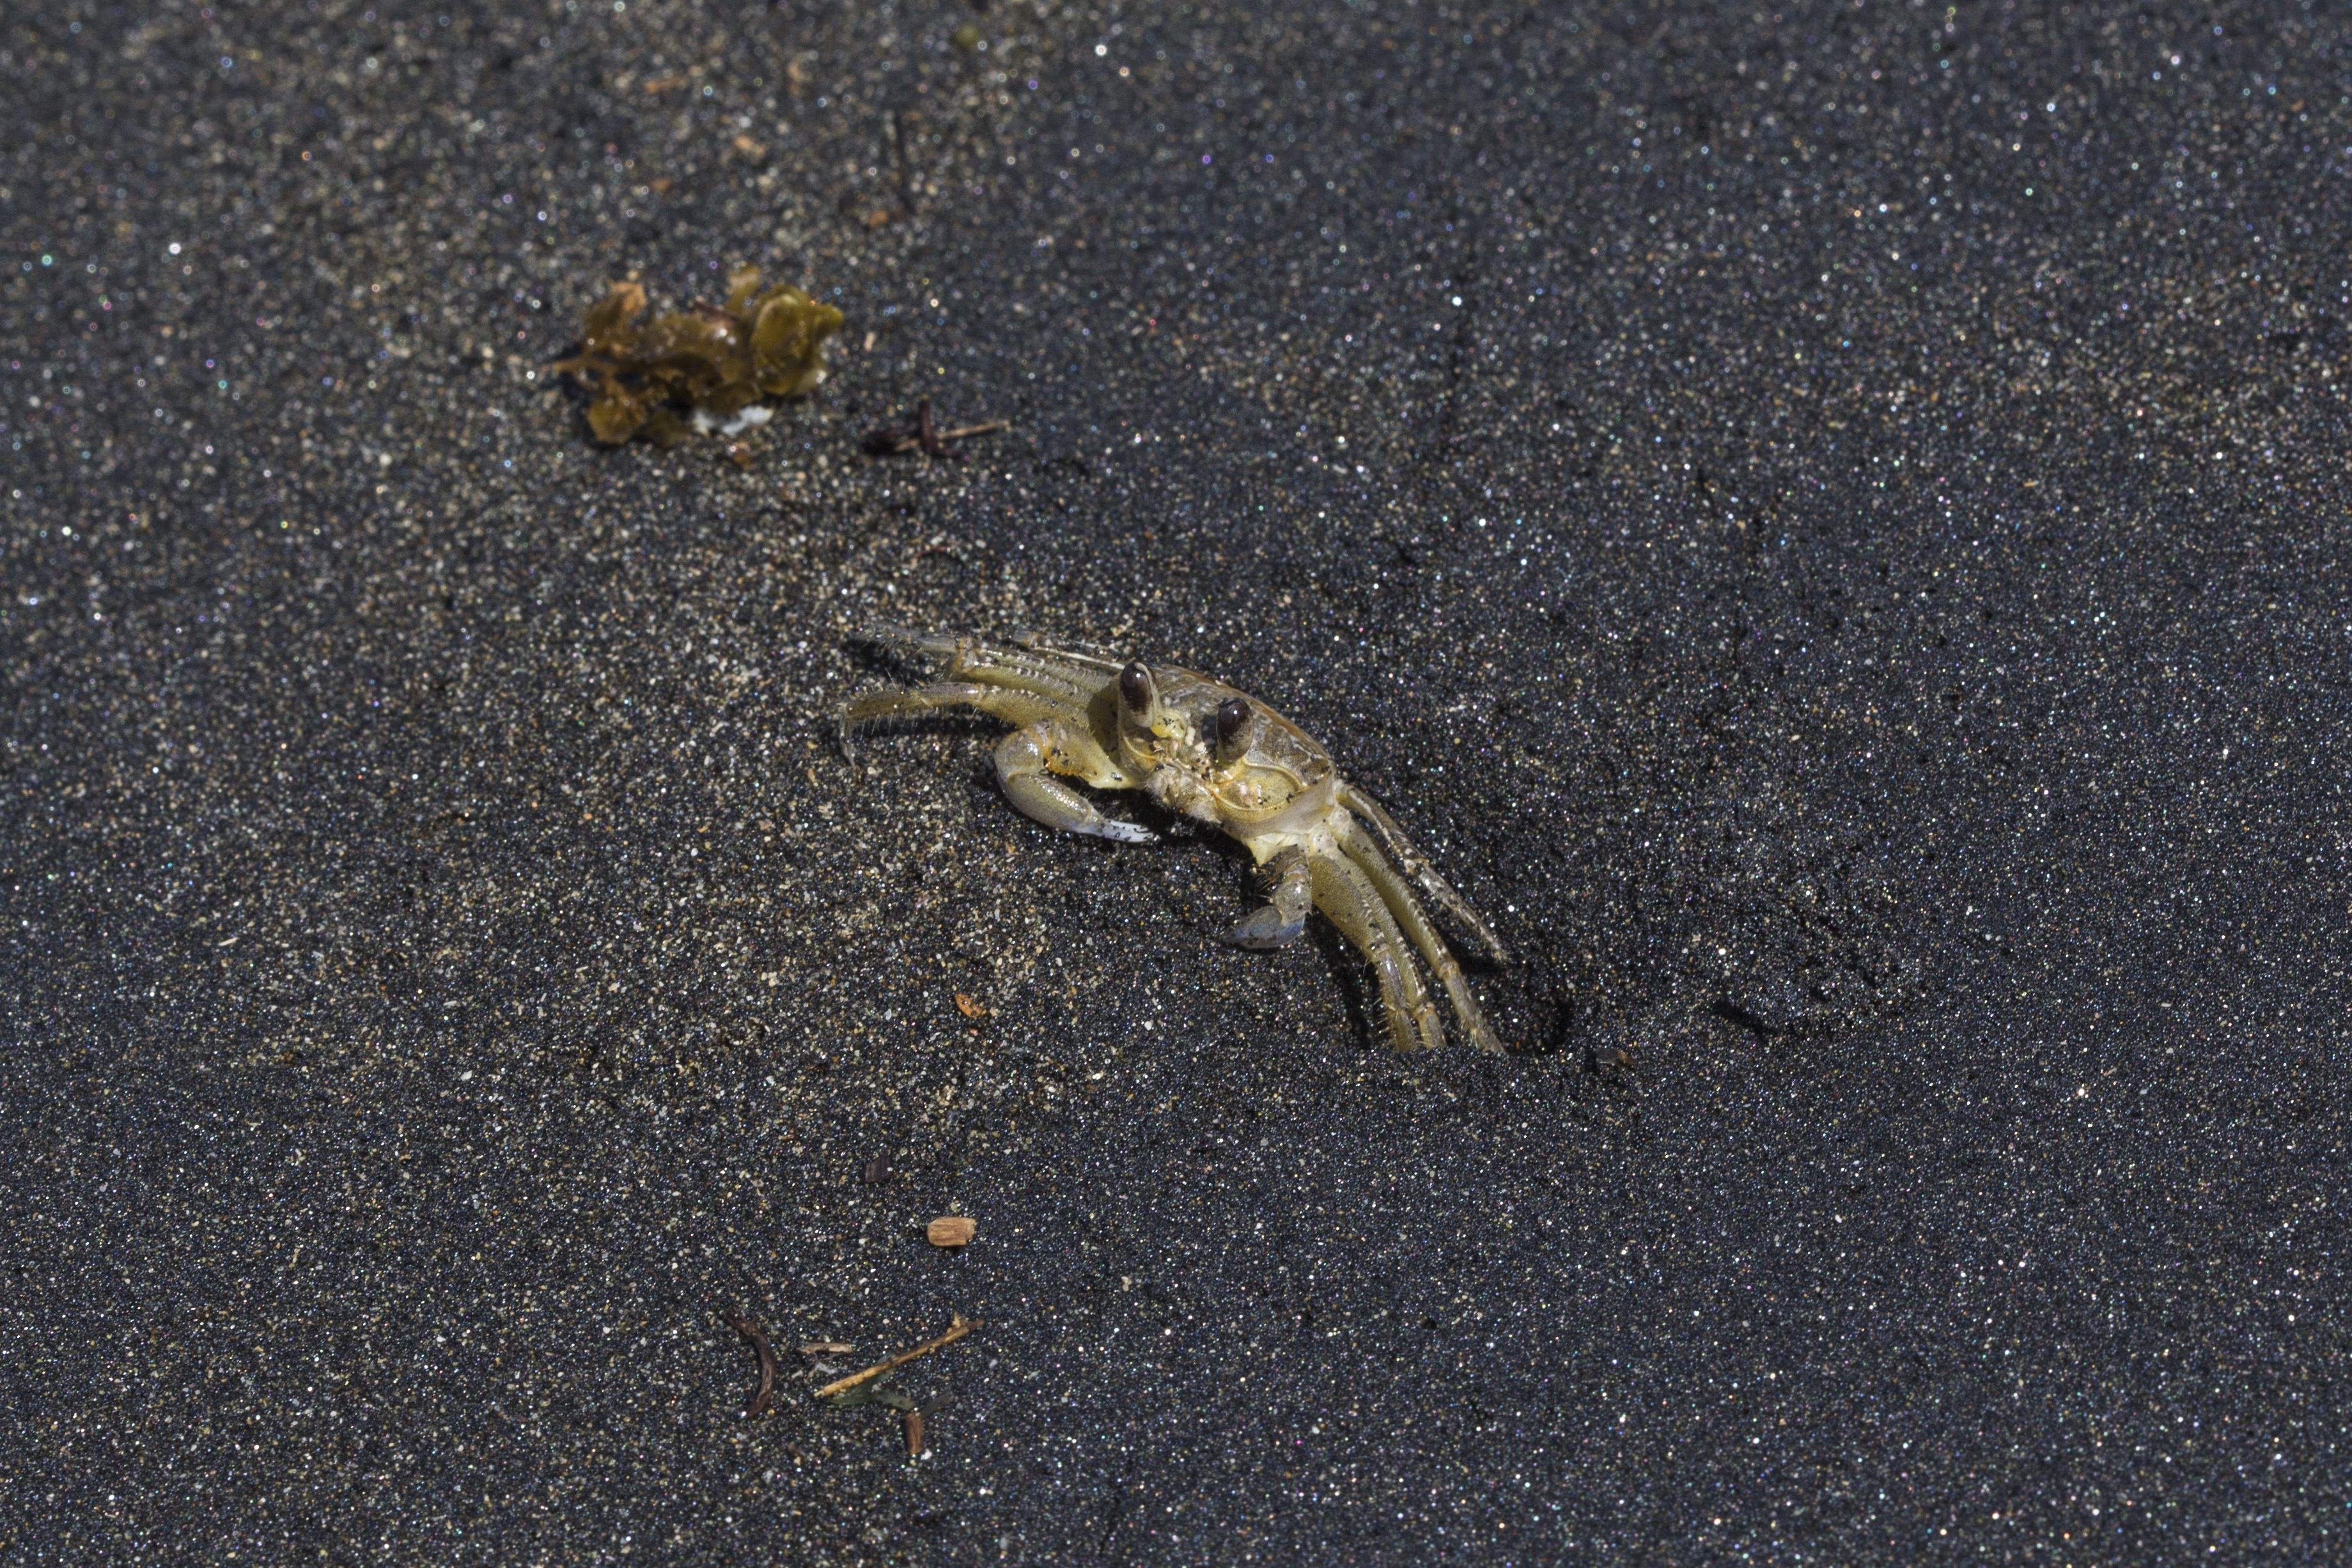
beach, sea, sand, ocean, leaf, animal, asphalt, dark, wildlife, macro, amphibian, black, fauna, crab, invertebrate, macro photography